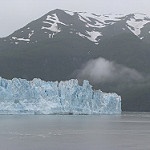
Label: glacier